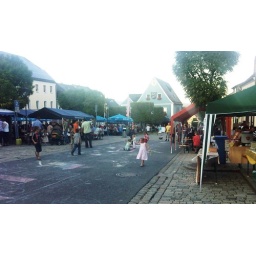
main street covered in sidewalk chalk